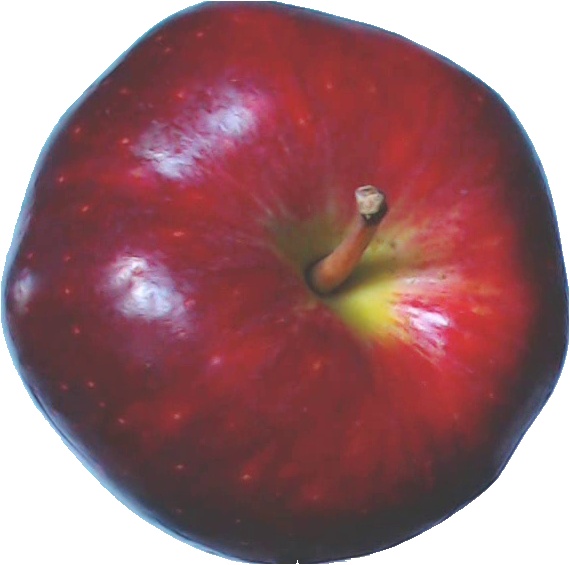
Label: apple_red_delicios_1